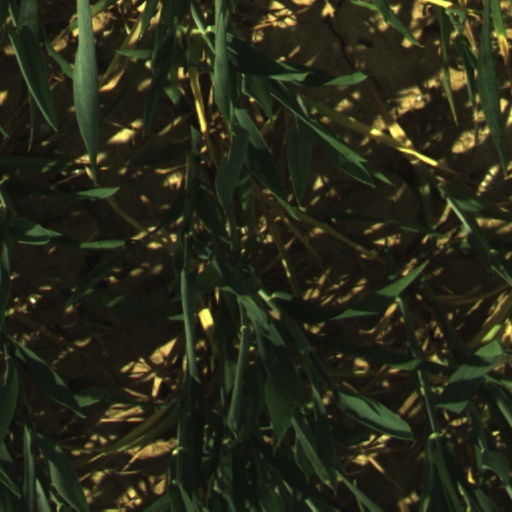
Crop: wheat